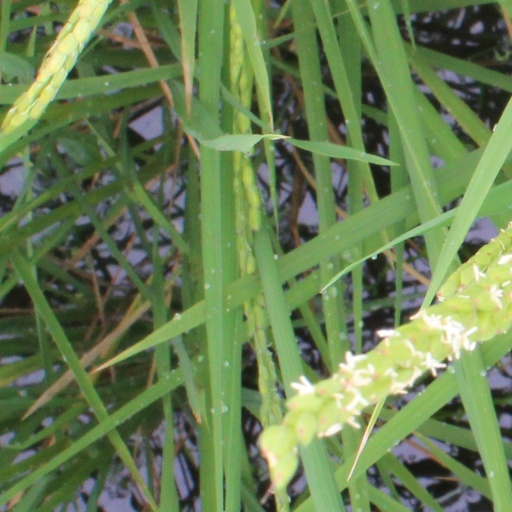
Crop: rice